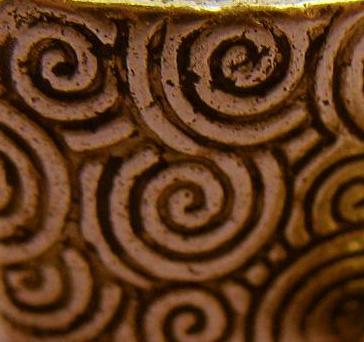
Texture: swirly